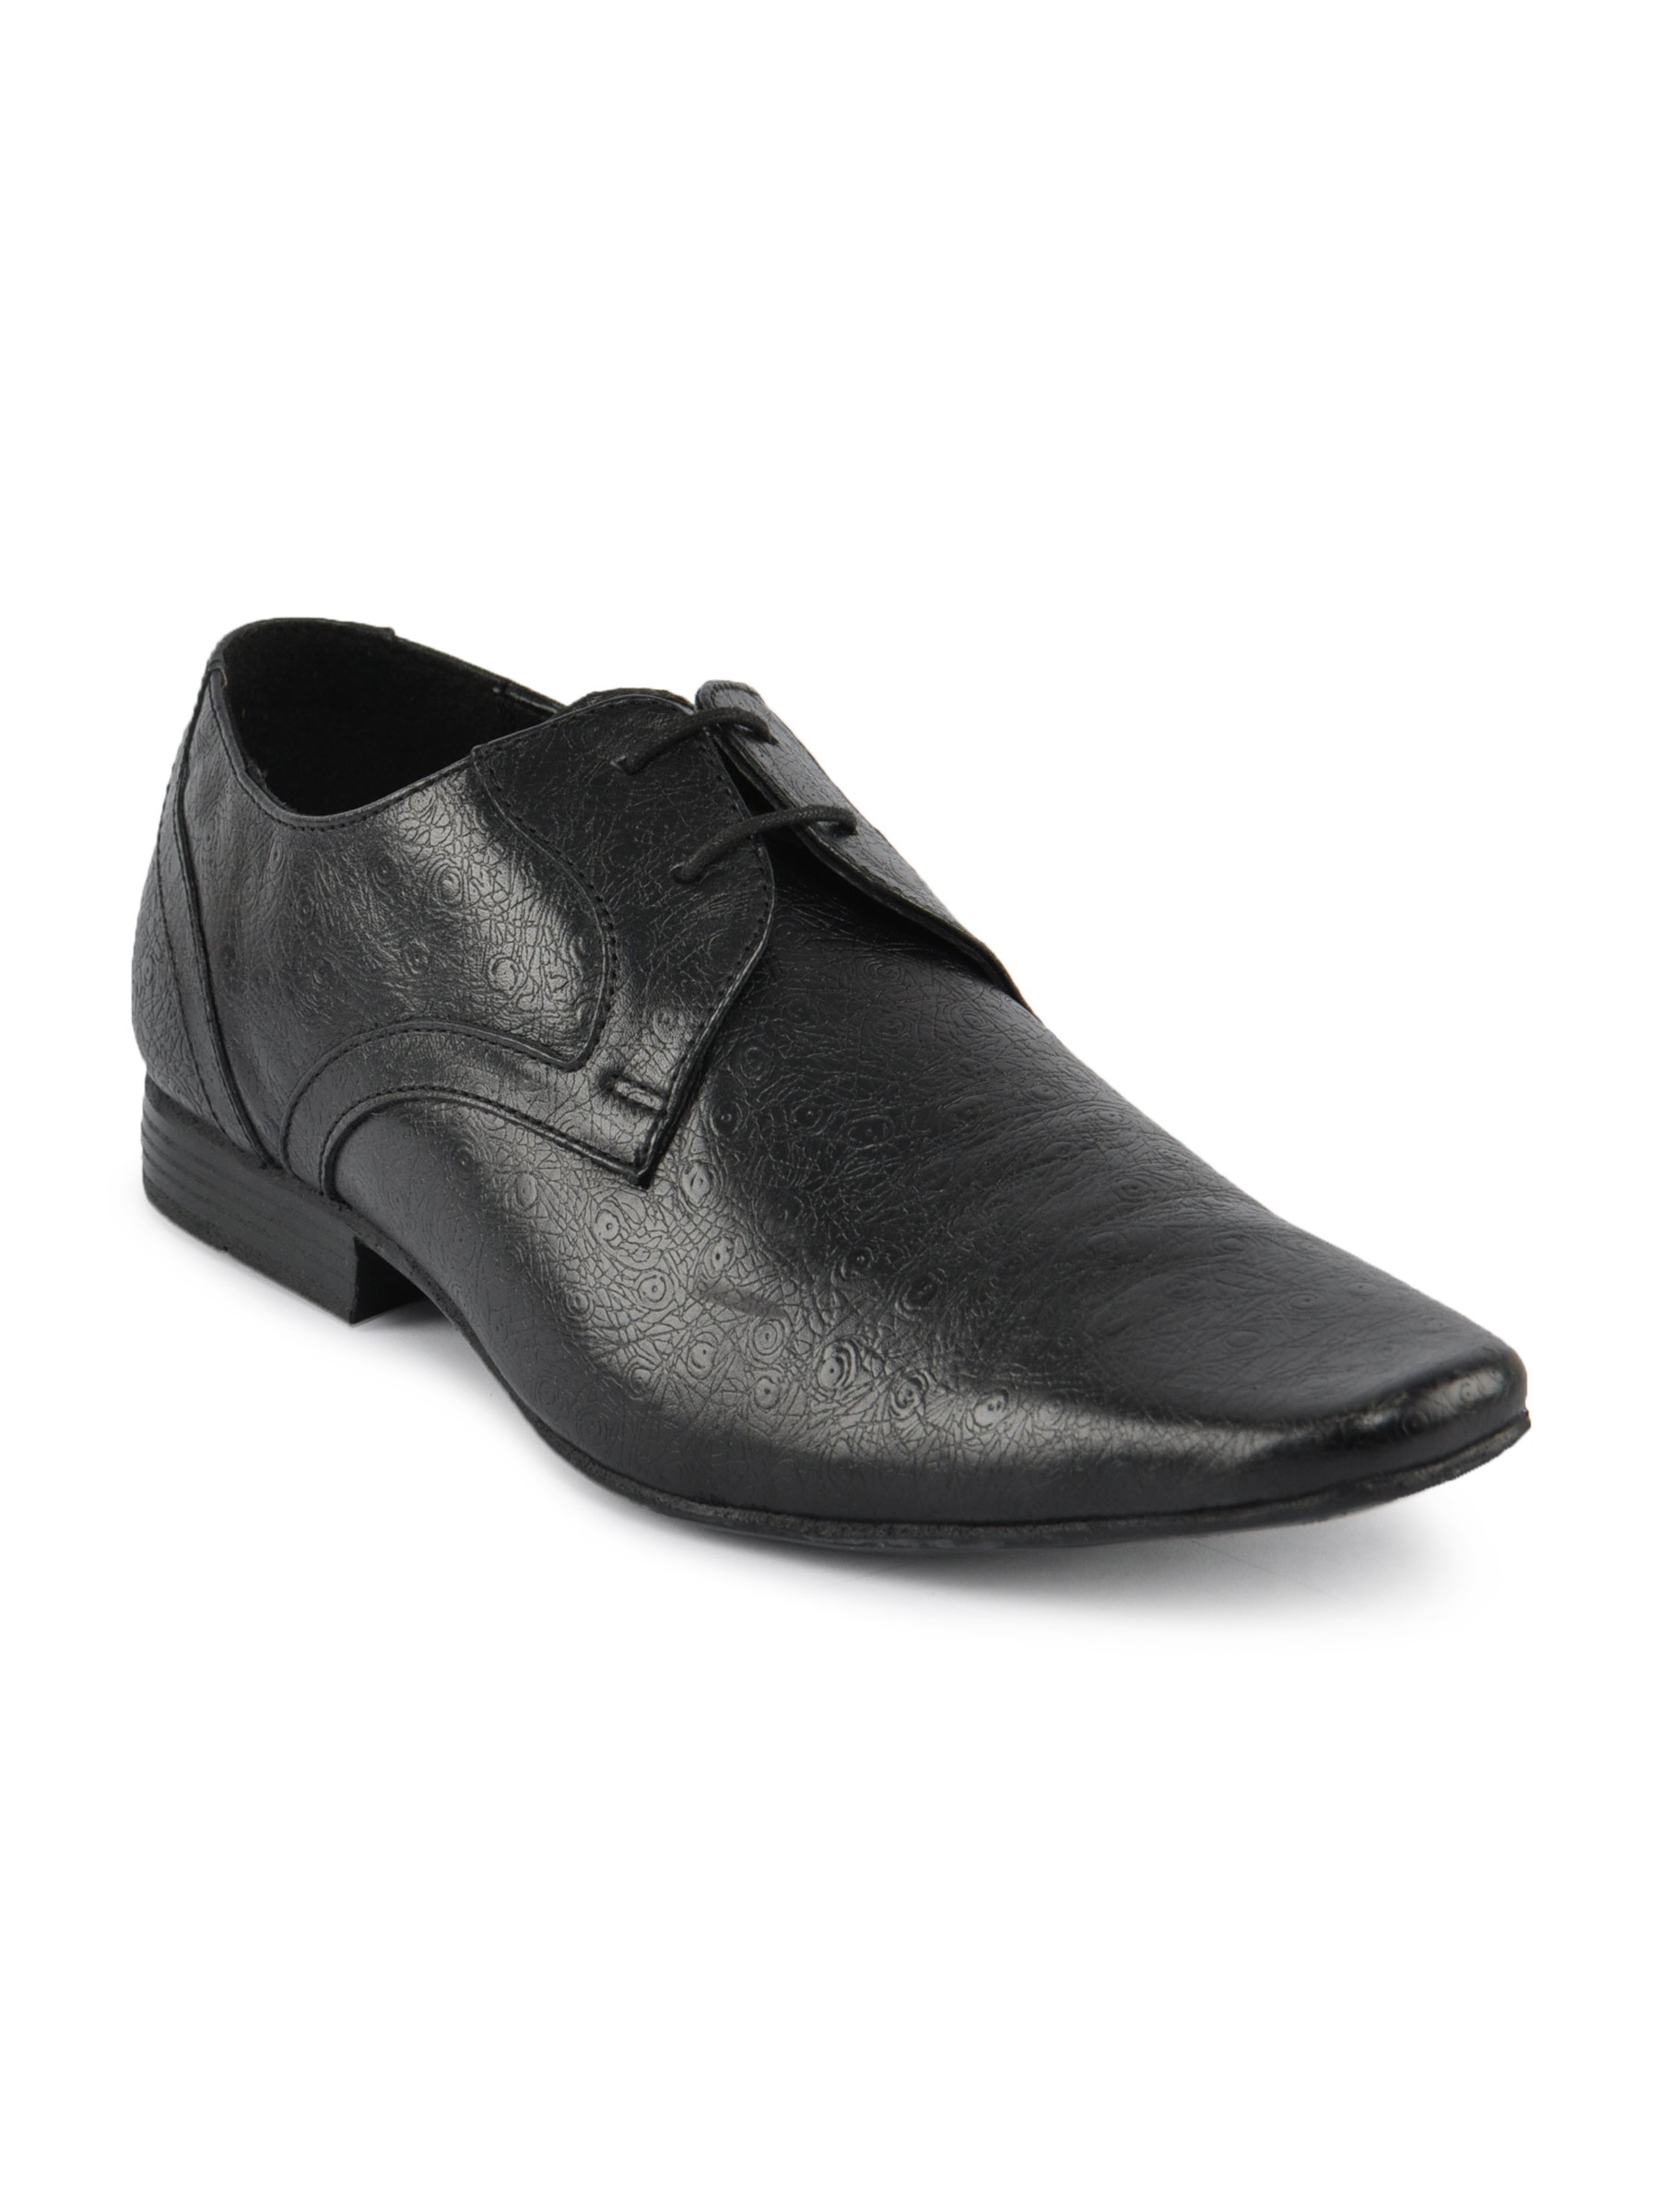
Red Tape Men Federer Black Formal Shoes
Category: Footwear / Shoes / Formal Shoes
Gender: Men
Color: Black
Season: Winter 2018
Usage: Formal